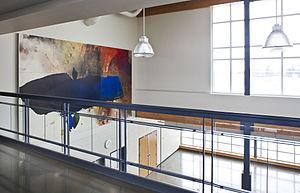
Gilbert Poissant, Icare, 2011 Impression numérique sur porcelaine, 300 x 500 x 10 cm École Eurêka, Granby, Québec
Gilbert Poissant, né en 1952, est un artiste multidisciplinaire québécois. Travaillant principalement la céramique, l'artiste explore les qualités de ce médium en le présentant sous différentes formes telles la murale, la sculpture ou l'installation. Il est entre autres reconnu pour son travail d'intégration d'œuvres d'art à l'architecture.